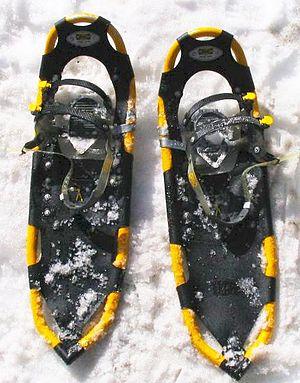
La raquette à neige, appelée plus communément raquette, est un accessoire qui permet de marcher sur des couches épaisses de neige molle. Ce mode de déplacement est spécifique aux régions enneigées d'Amérique du Nord et de Sibérie orientale depuis des millénaires, alors que le ski, basé sur la glisse, s'est développé préférentiellement en Eurasie. Sortir ou randonner en raquette est aujourd'hui devenu un loisir, que ce soit dans les vastes étendues de forêts ou de toundras boréales, ou dans les stations de sports d'hiver, au même titre que la marche à pied ou la pratique d'un sport de glisse, comme le ski de fond.
L'expression sports d'hiver est apparue à la fin du XIXᵉ siècle pouvant alors désigner les sports pratiqués l'hiver ou « ceux pratiqués exclusivement l'hiver en raison des conditions météorologiques, glace, neige, indispensables à son fonctionnement ». C'est la deuxième définition qui est aujourd'hui retenue avec pour origine le « modèle sportif s'appliquant aux activités physiques pratiqués dans les pays de neige et de glace, invention des gens du Nord c'est-à-dire l'Europe et l'Amérique du Nord avec un rôle prépondérant des Anglais dans la définition des sports ».